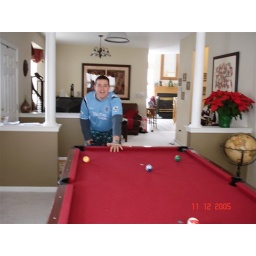
Pool table in the house - how cool!!